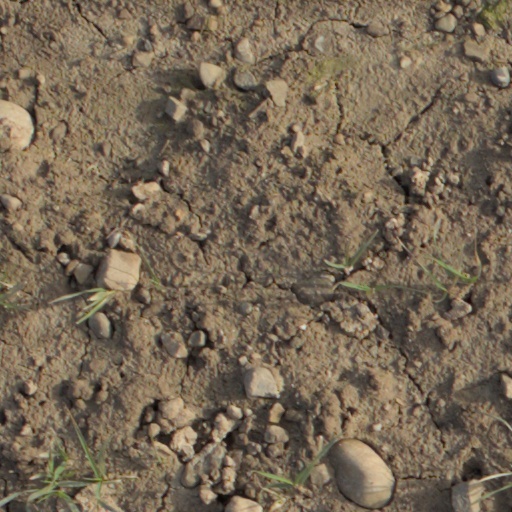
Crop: wheat